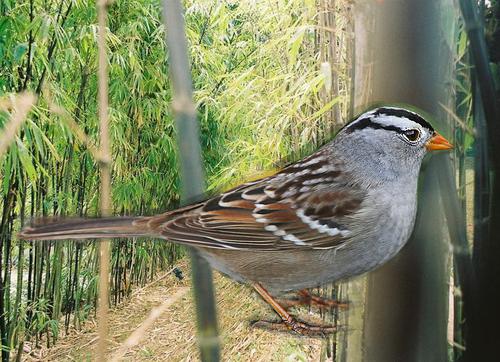
Bird species: White_crowned_Sparrow
Bird type: landbird
Background: land